Mineral spa

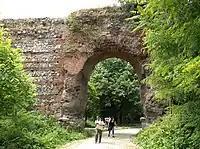
The walls of the Roman spa town Hisarya (Bulgaria)

Spas were used for millennia for their purported healing or healthful benefits to those wealthy or close enough to partake of their waters. This was called a mineral cure and gave let to phrases such as "taking a cure" and "taking the waters". There has always been a mixture of recreational and medicinal connotations involved, from rest and relaxation, stress relief, and convalescence to more specific notions such as humorism. These phrases are sometimes used as a euphemism for one trying to kick a drug dependency.